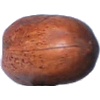
Label: nut_pecan